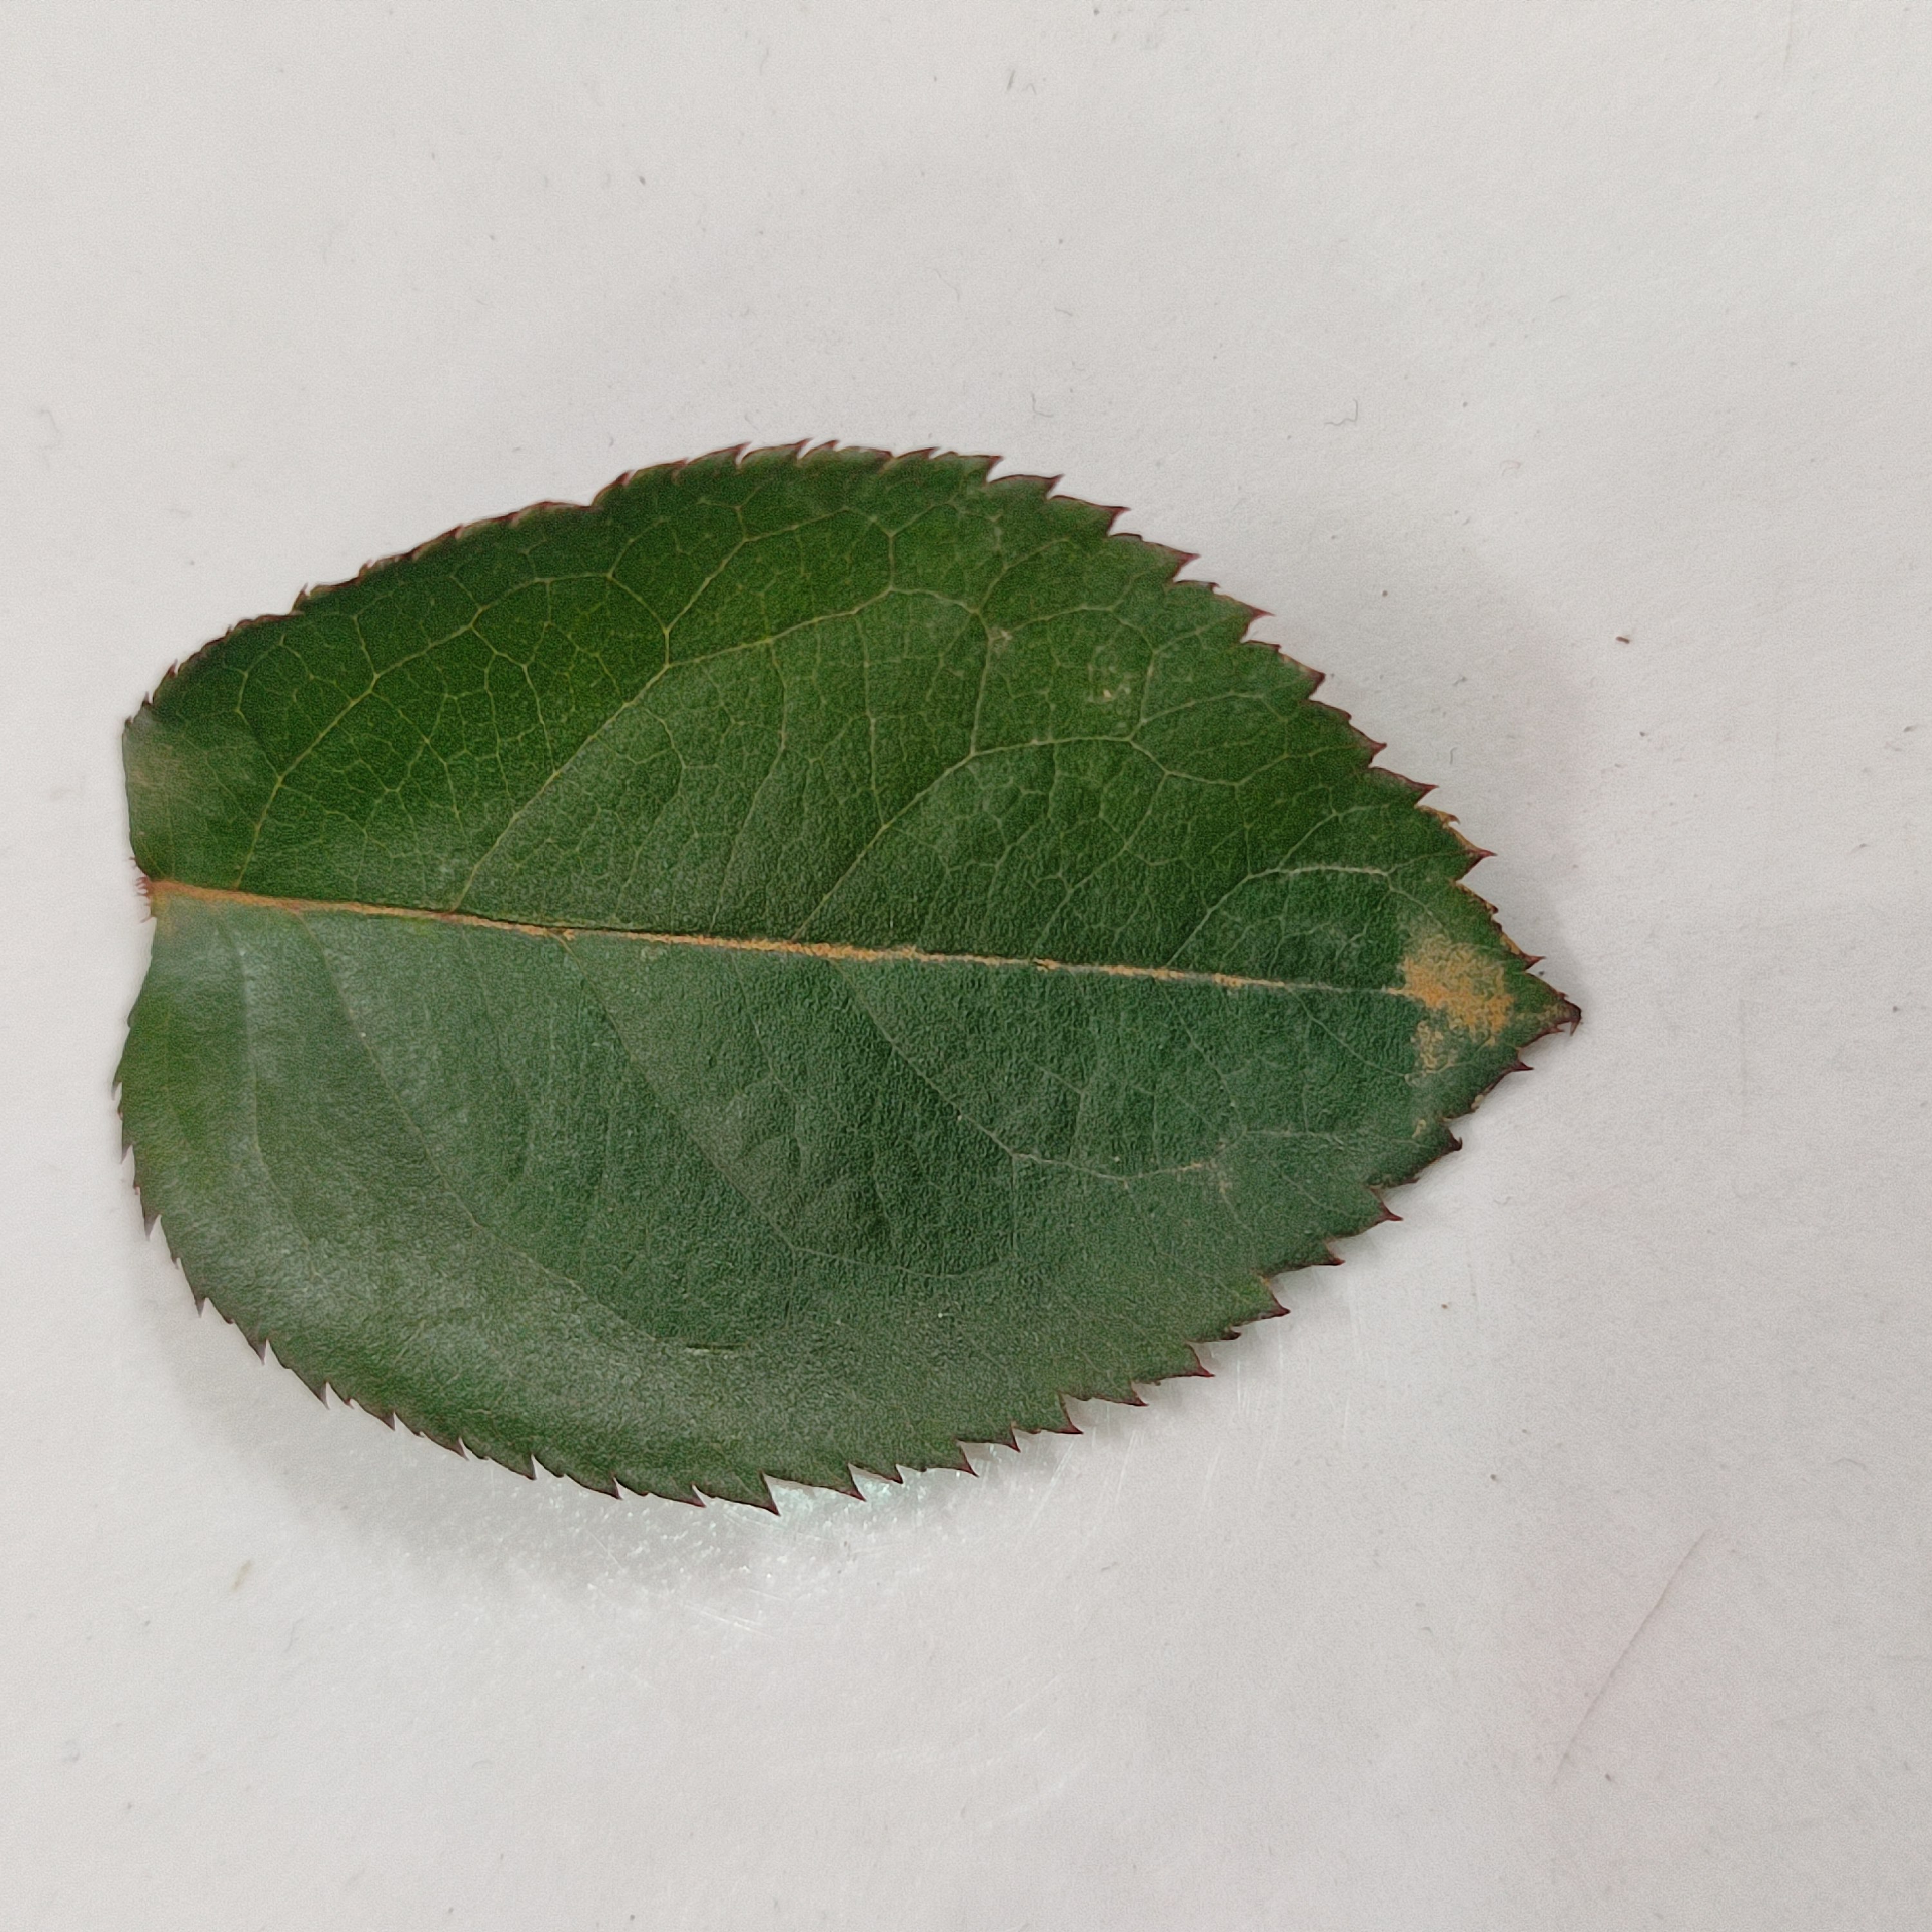
Label: Healthy Leaf